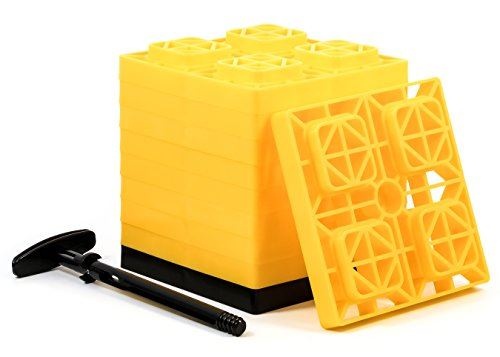
CAMCO 44512
Brand: Camco
Brand: Camco Part Number: 44512
Category: Hardware > Hardware Accessories > Concrete Molds